Spokane metropolitan area

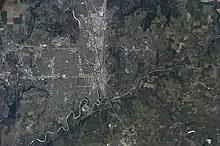
Spokane photographed from space on the 15th expedition to the International Space Station

As of 2020, there were 585,784 people and 224,385 households residing within the MSA. The racial makeup of the MSA was 86% White, 2% Black, 1% Native, 2% Asian, 0% Islander, and 5% Hispanic. According to the Association of Religion Data Archives' 2010 Metro Area Membership Report, the denominational affiliations of the Spokane MSA are 64,277 Evangelical Protestant, 682 Black Protestant, 24,826 Mainline Protestant, 754 Orthodox, 66,202 Catholic, 31,674 Other, and 339,338 Unclaimed.